Geiringer–Laman theorem

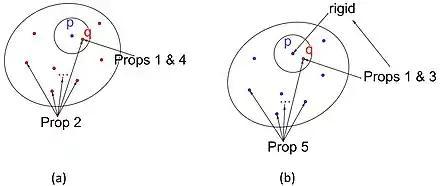
Figure 2. Visualizations of the both directions of the proof of Theorem 1. (a) also depicts the proof of Proposition 5.

Theorem 1. A graph formula_6 is generically rigid if and only if it is generically infinitesimally rigid.